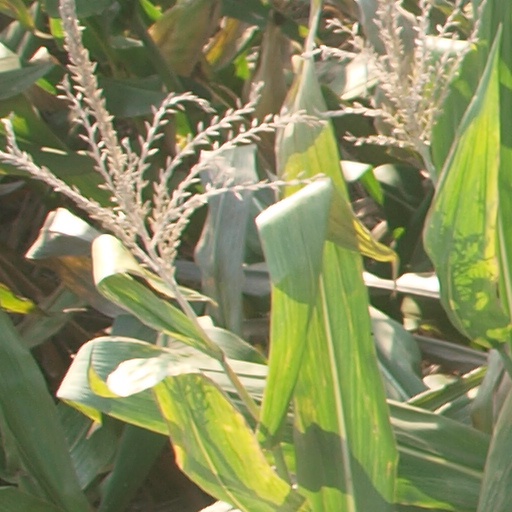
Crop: maize; corn